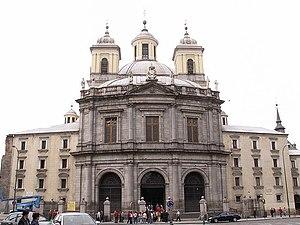
La basilique de Saint-François-le-Grand est une basilique catholique située à Madrid, en Espagne. Elle préside la face occidentale de la Place de San Francisco, configurée par l'intersection de la rue de Bailén, la Gran Vía de San Francisco et la Carrera de San Francisco. Elle fait partie du couvent franciscain de Jesús y María, fondé au début du XIIIᵉ siècle sur les restes d'une ermite consacrée à la Vierge Marie. Elle a été achevée en 1784.